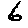
Label: 6